George Dixon (Royal Navy officer)

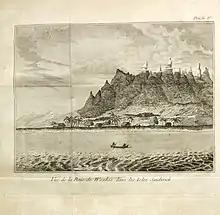
Illustration of Oahu, from the French translation of Dixon's book "A Voyage Round the World"

In the summers of 1786 and 1787, Dixon explored the shores of present-day British Columbia and southeastern Alaska. He spent the intervening winter in the Hawaiian Islands, where he became the first European to visit the island of Molokai. He anchored in Kealakekua Bay, where Cook had been killed, but did not come ashore.